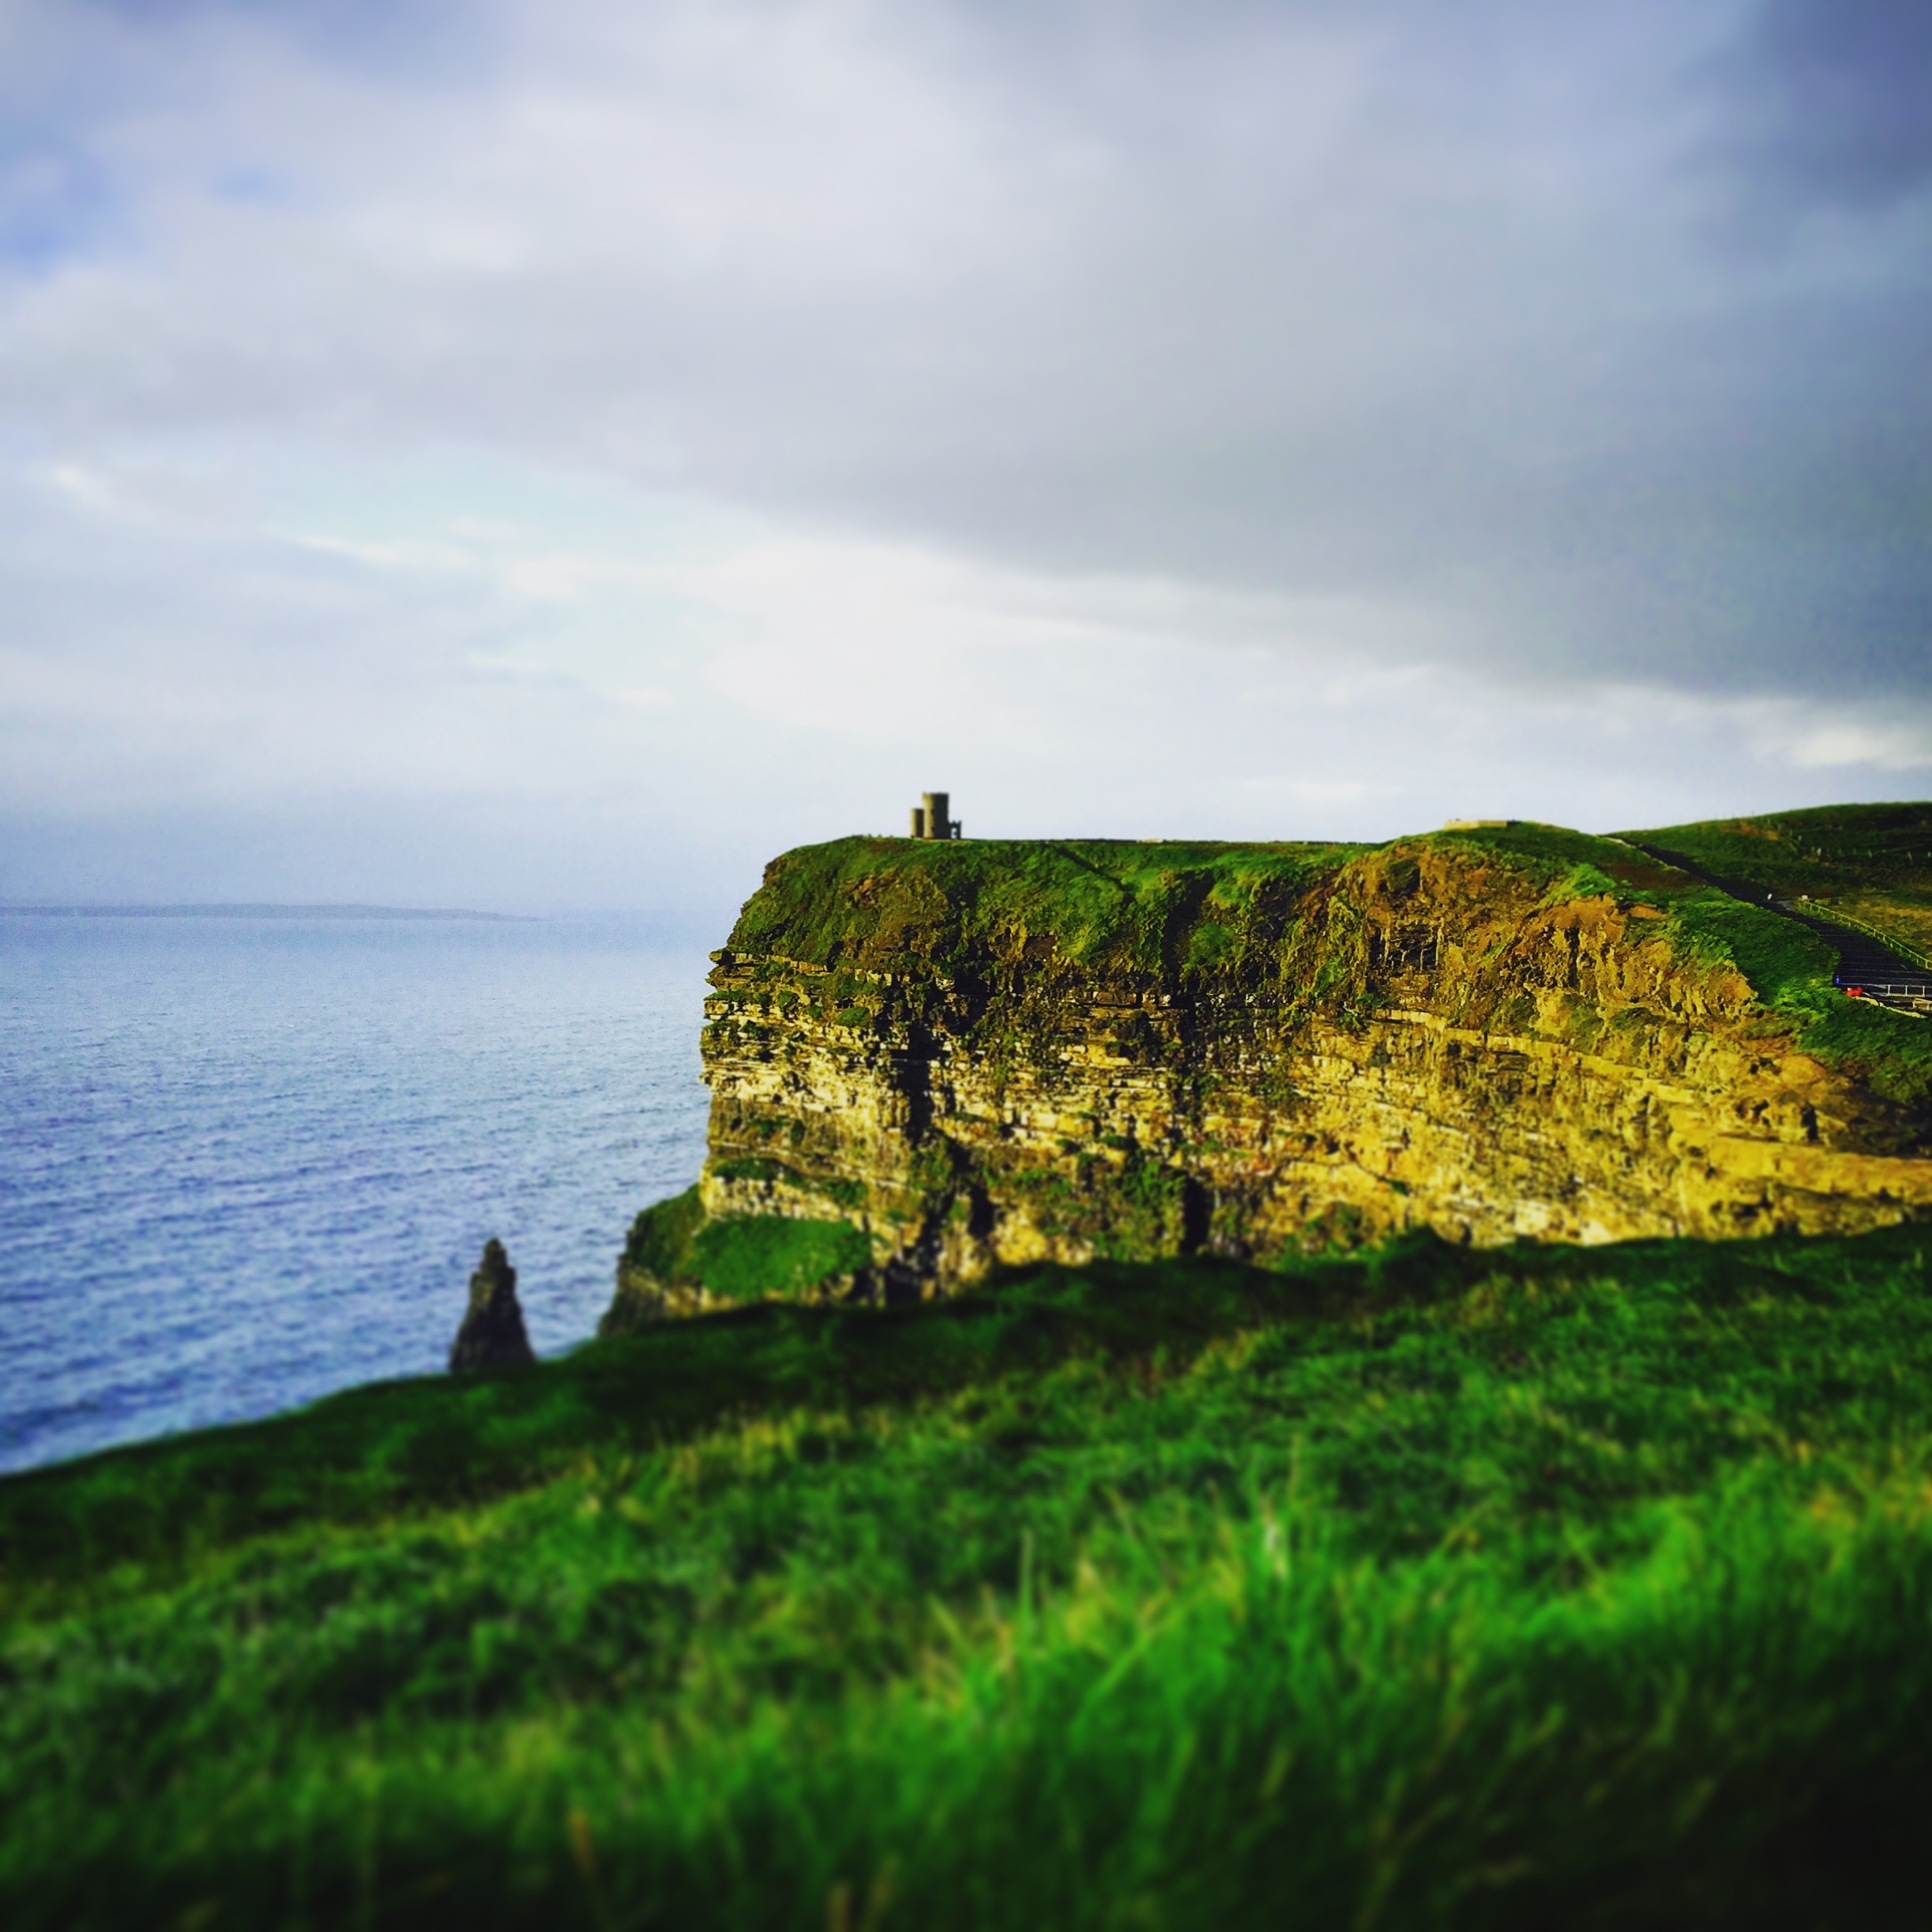
beach, landscape, sea, coast, water, nature, grass, rock, ocean, horizon, cloud, sky, hill, shore, country, cliff, cove, reflection, bay, island, terrain, body of water, loch, cape, the sky, landform, trava, geographical feature